Alireza Karimi Moghaddam

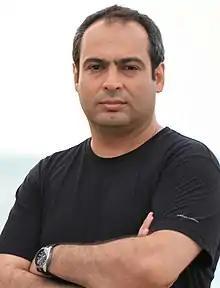

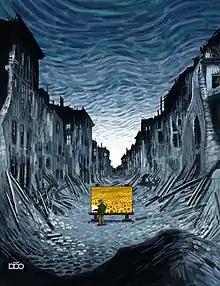
This cartoon is inspired by the life of "Vincent van Gogh".

Alireza Karimi Moghaddam (Born in 1975) is a cartoonist and illustrator. He is best known as the creator of a cartoon character representing the Dutch painter Vincent van Gogh. He has a master's degree in graphic design. He works as a lecturer in graphic design at the Azad University. As of 2021, he lives in Lisbon.